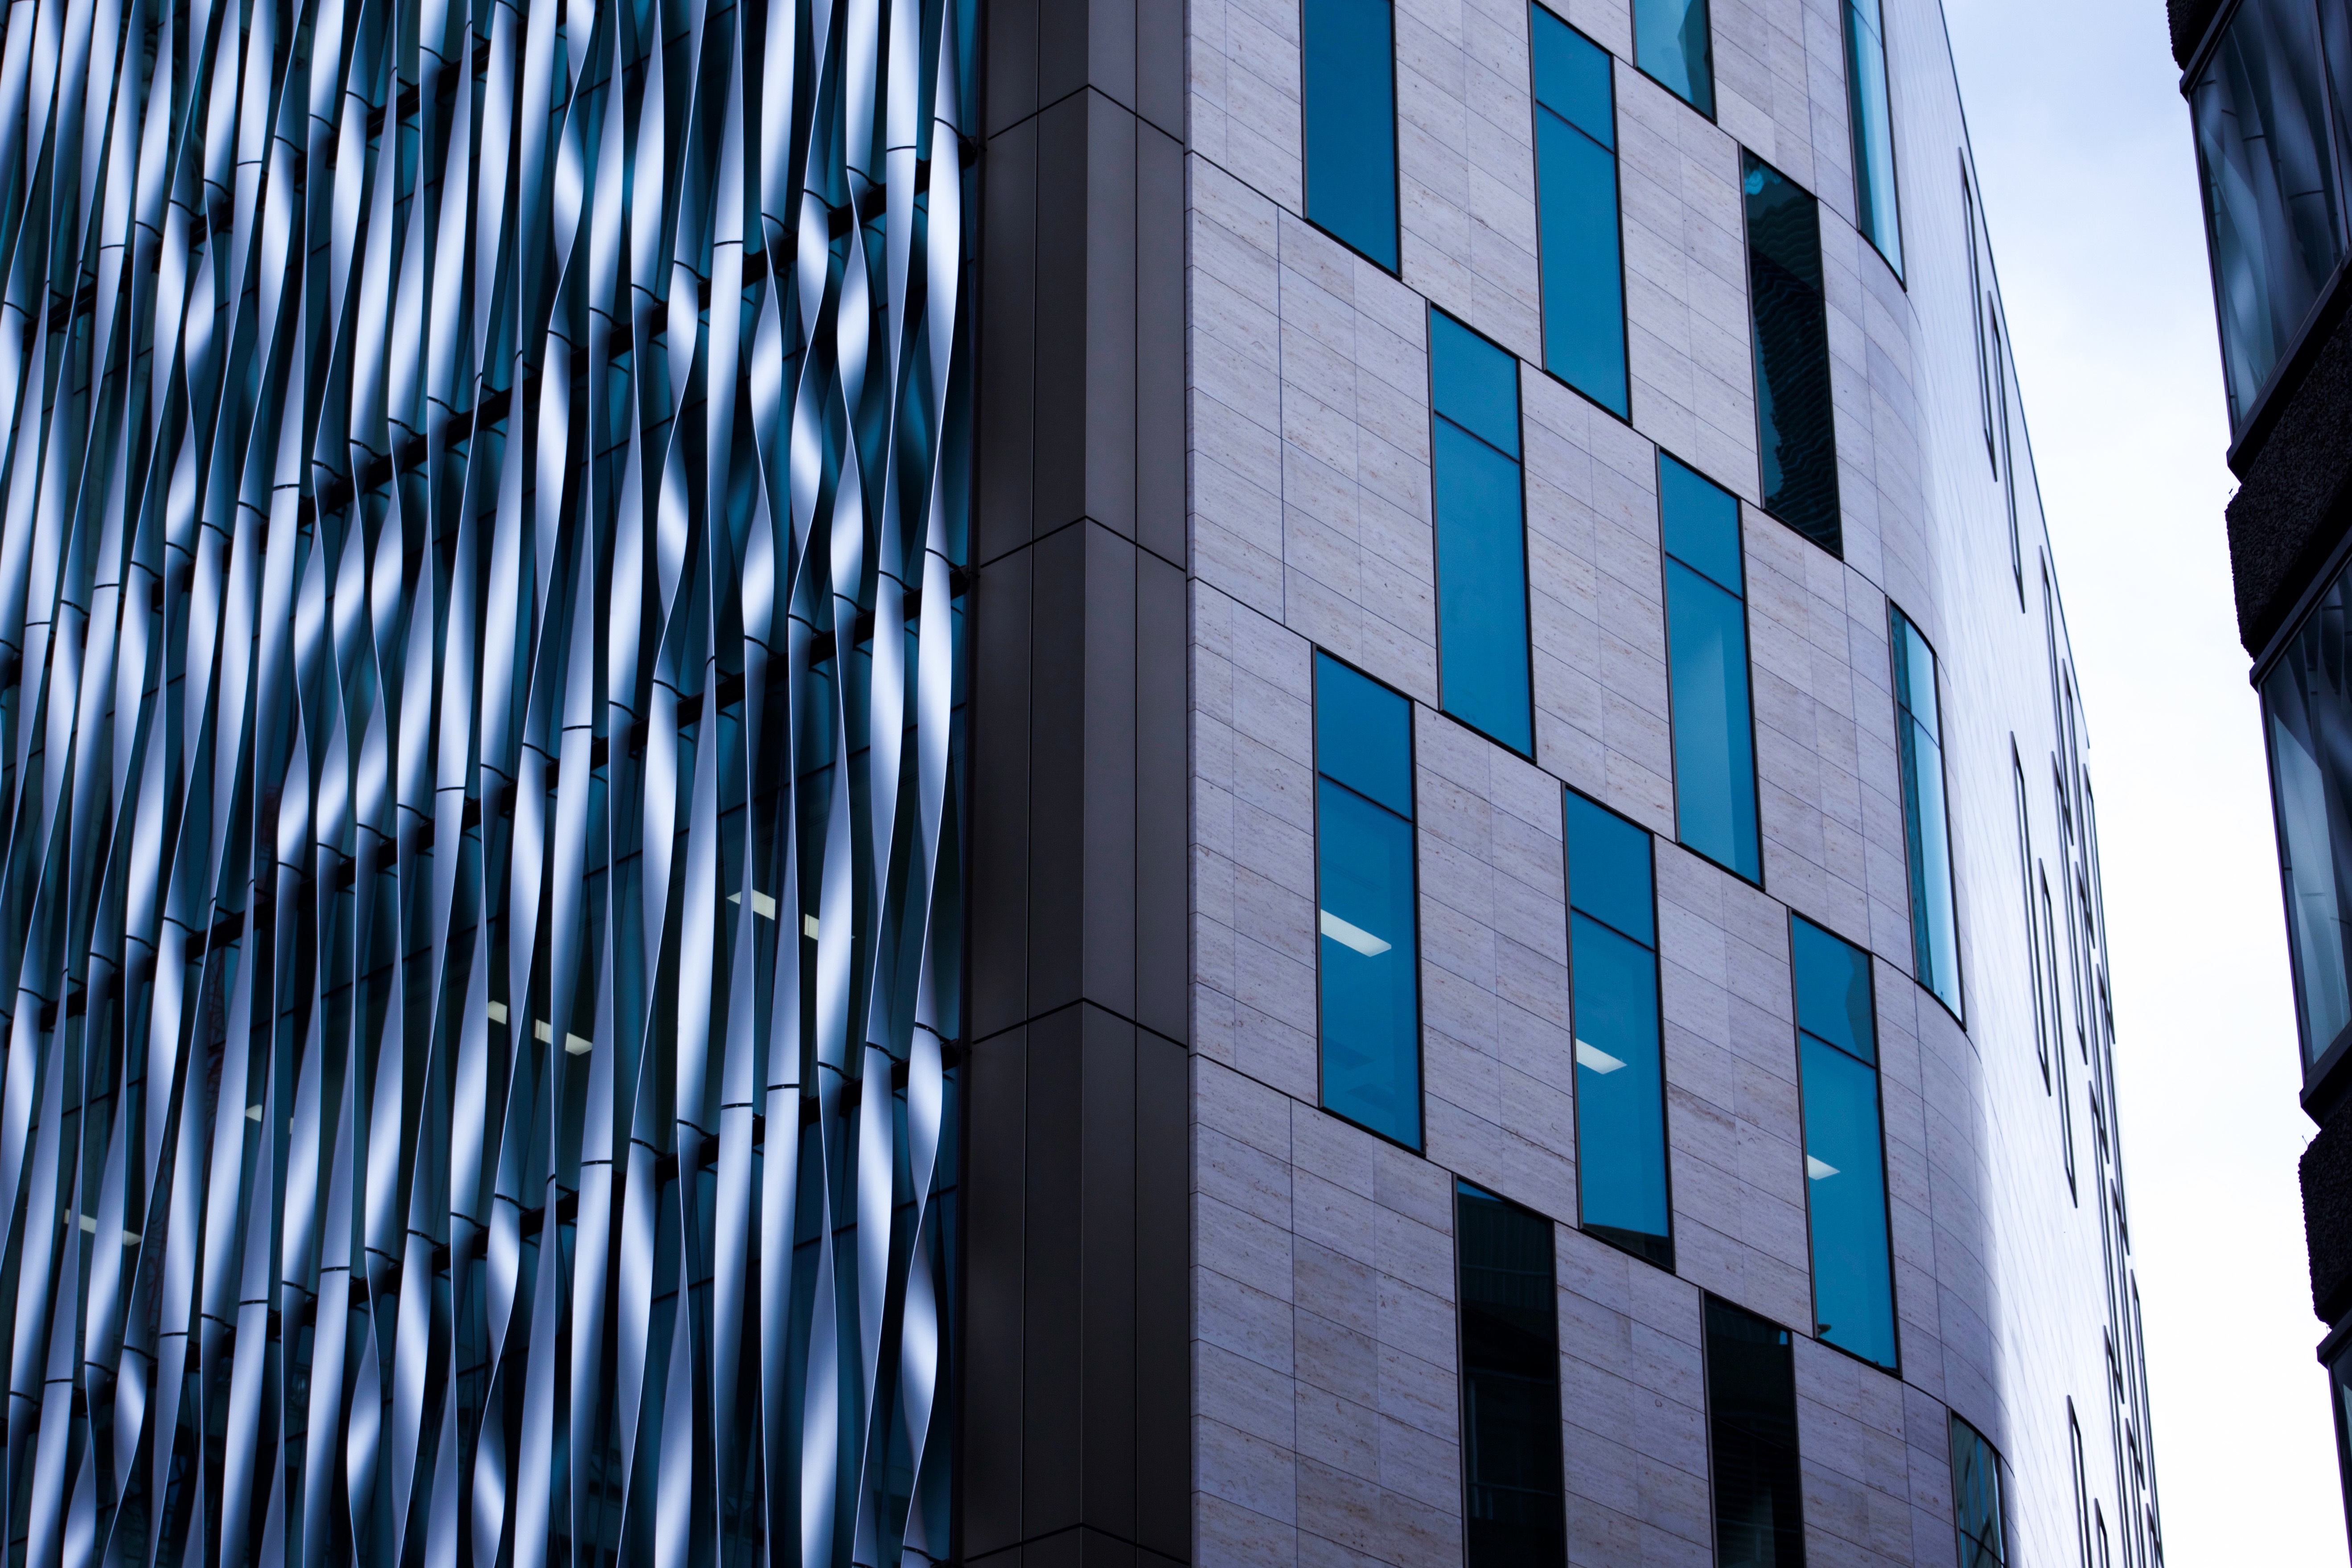
architecture, window, skyscraper, line, color, facade, blue, tower block, interior design, metropolis, urban area